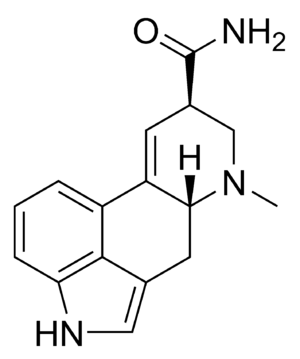
Ergine
Ergine chemical structure
LSA, også kendt som D-Lysergsyre amid, d-lysergamide, ergine, og LA-111, er et alkaloid af ergolin familie, der forekommer i forskellige arter af vinstokke af snerlefamilien og nogle svampe.